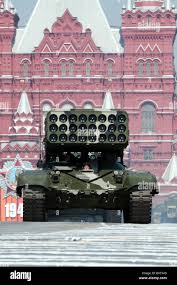
Label: Self Propelled Artillery